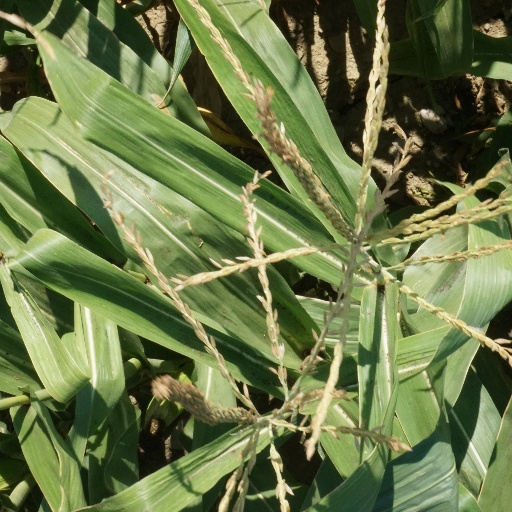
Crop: maize; corn